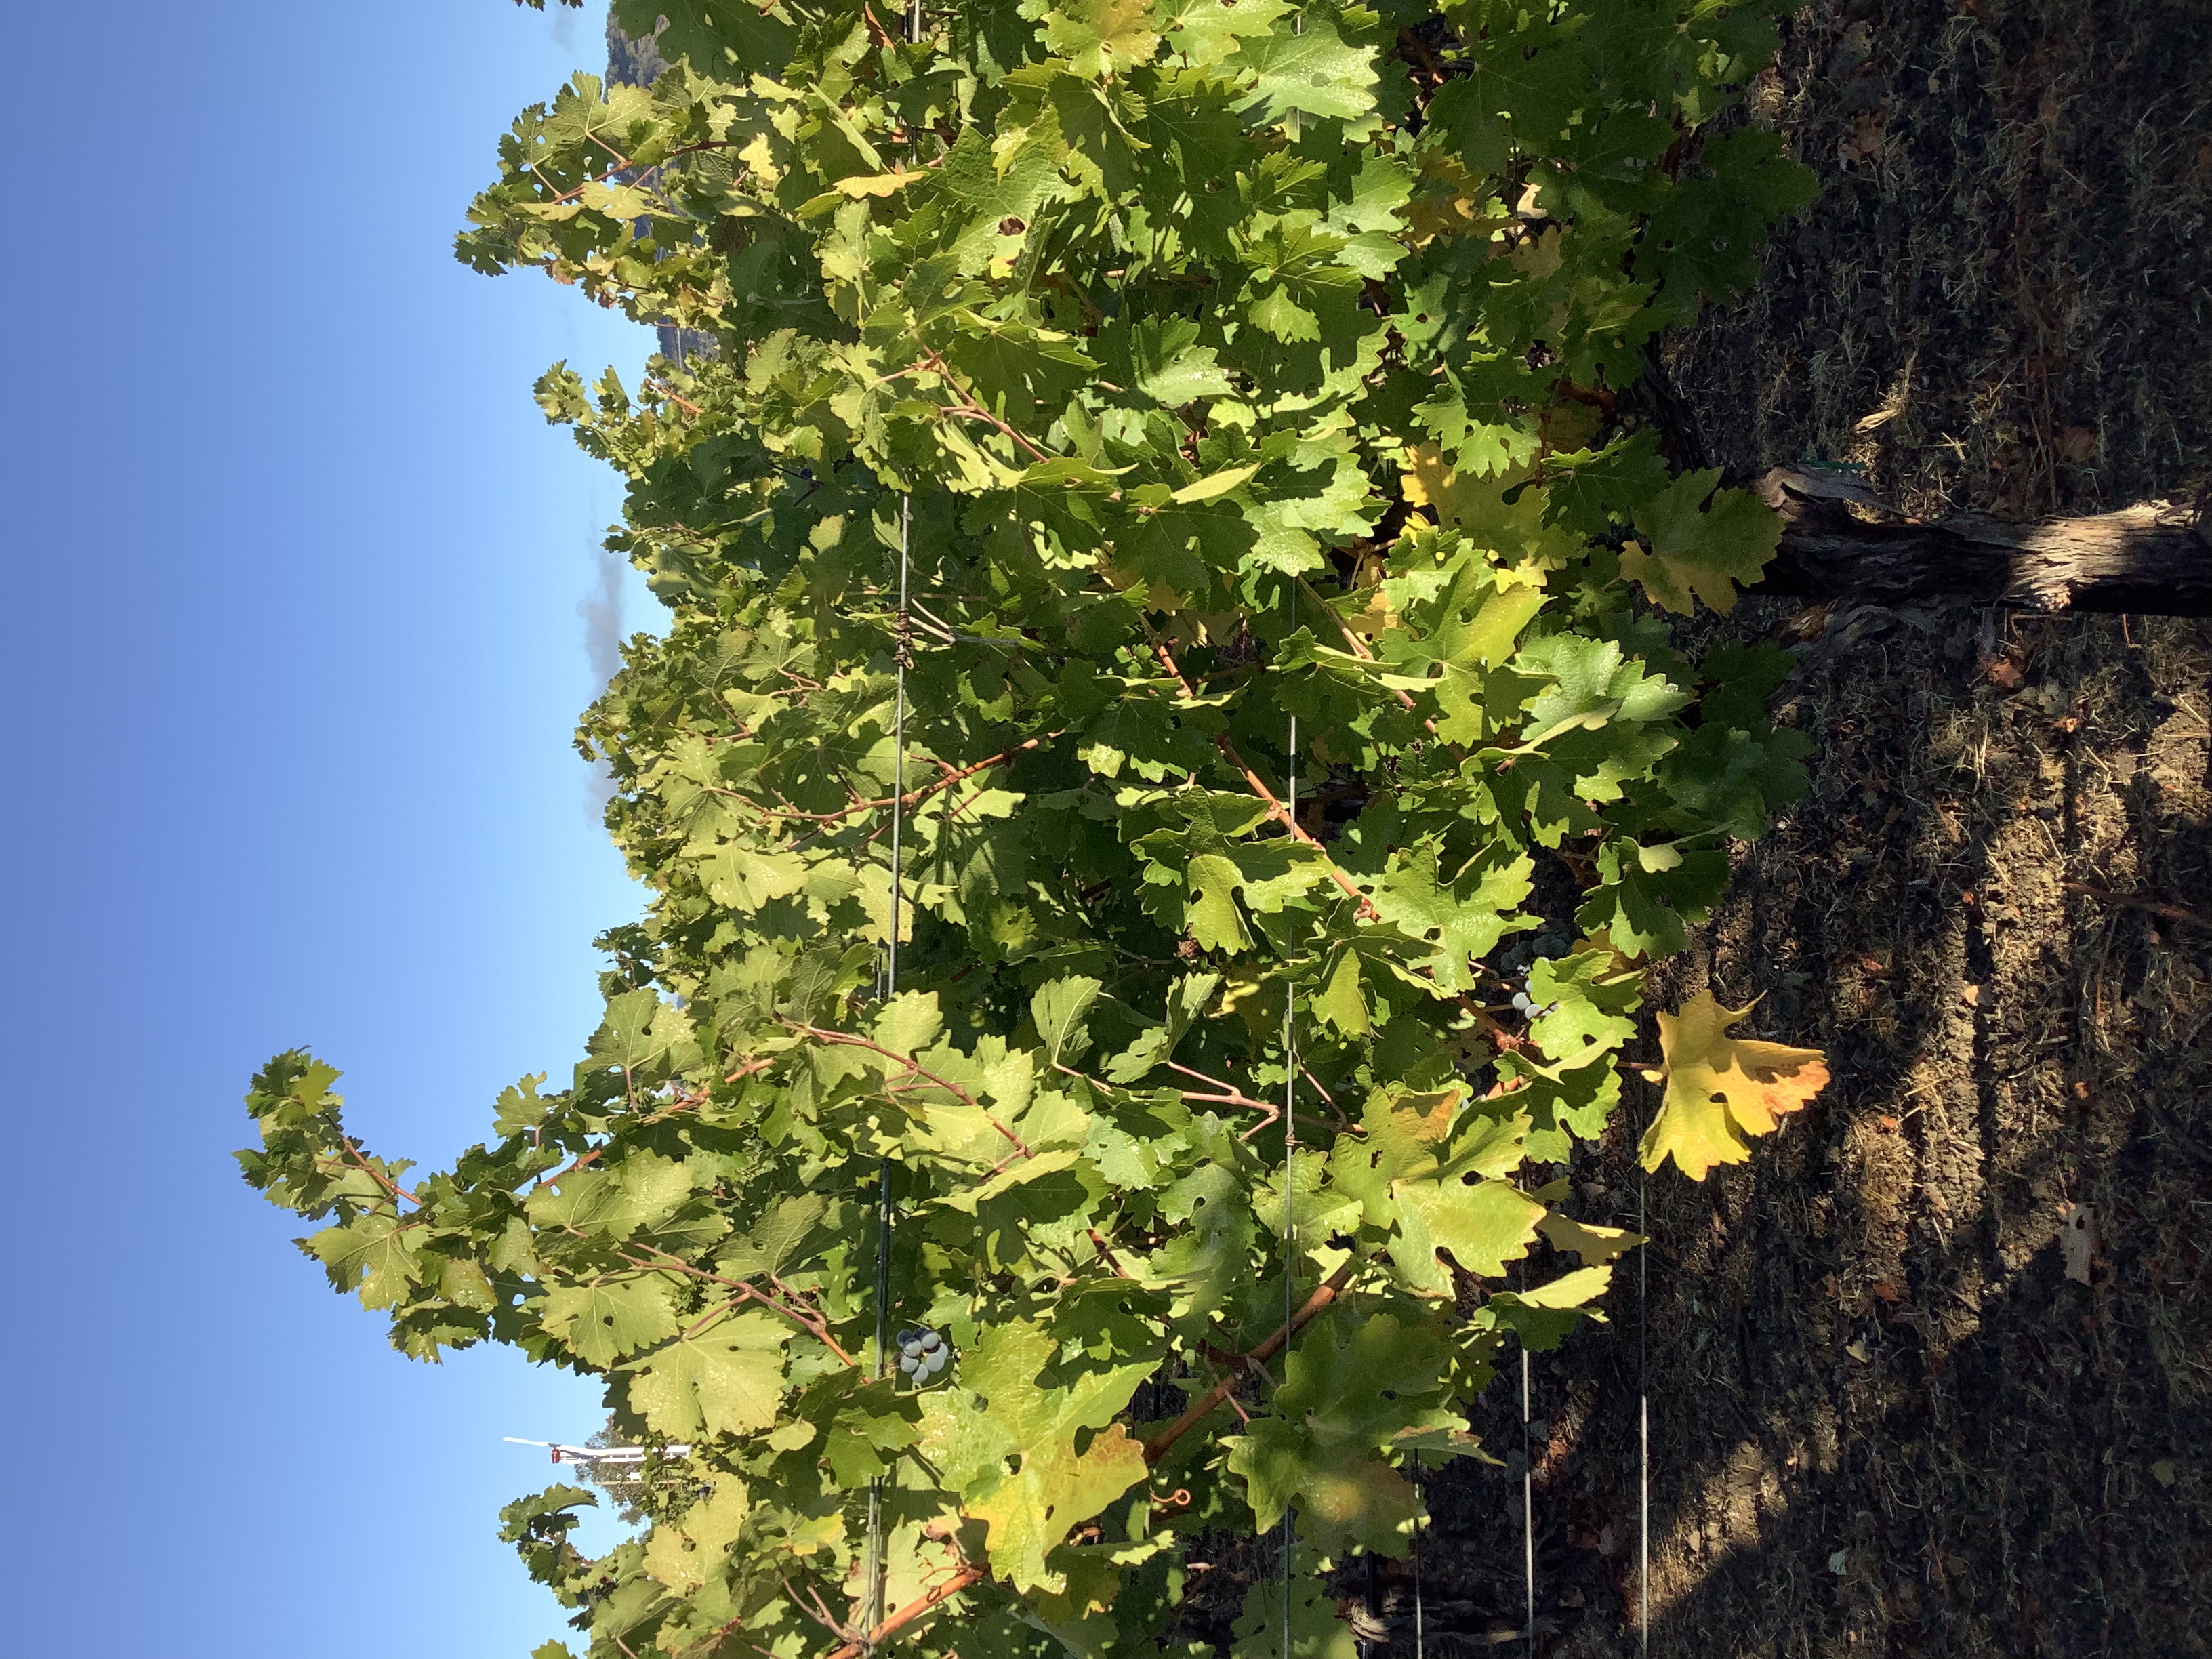
Label: No Virus